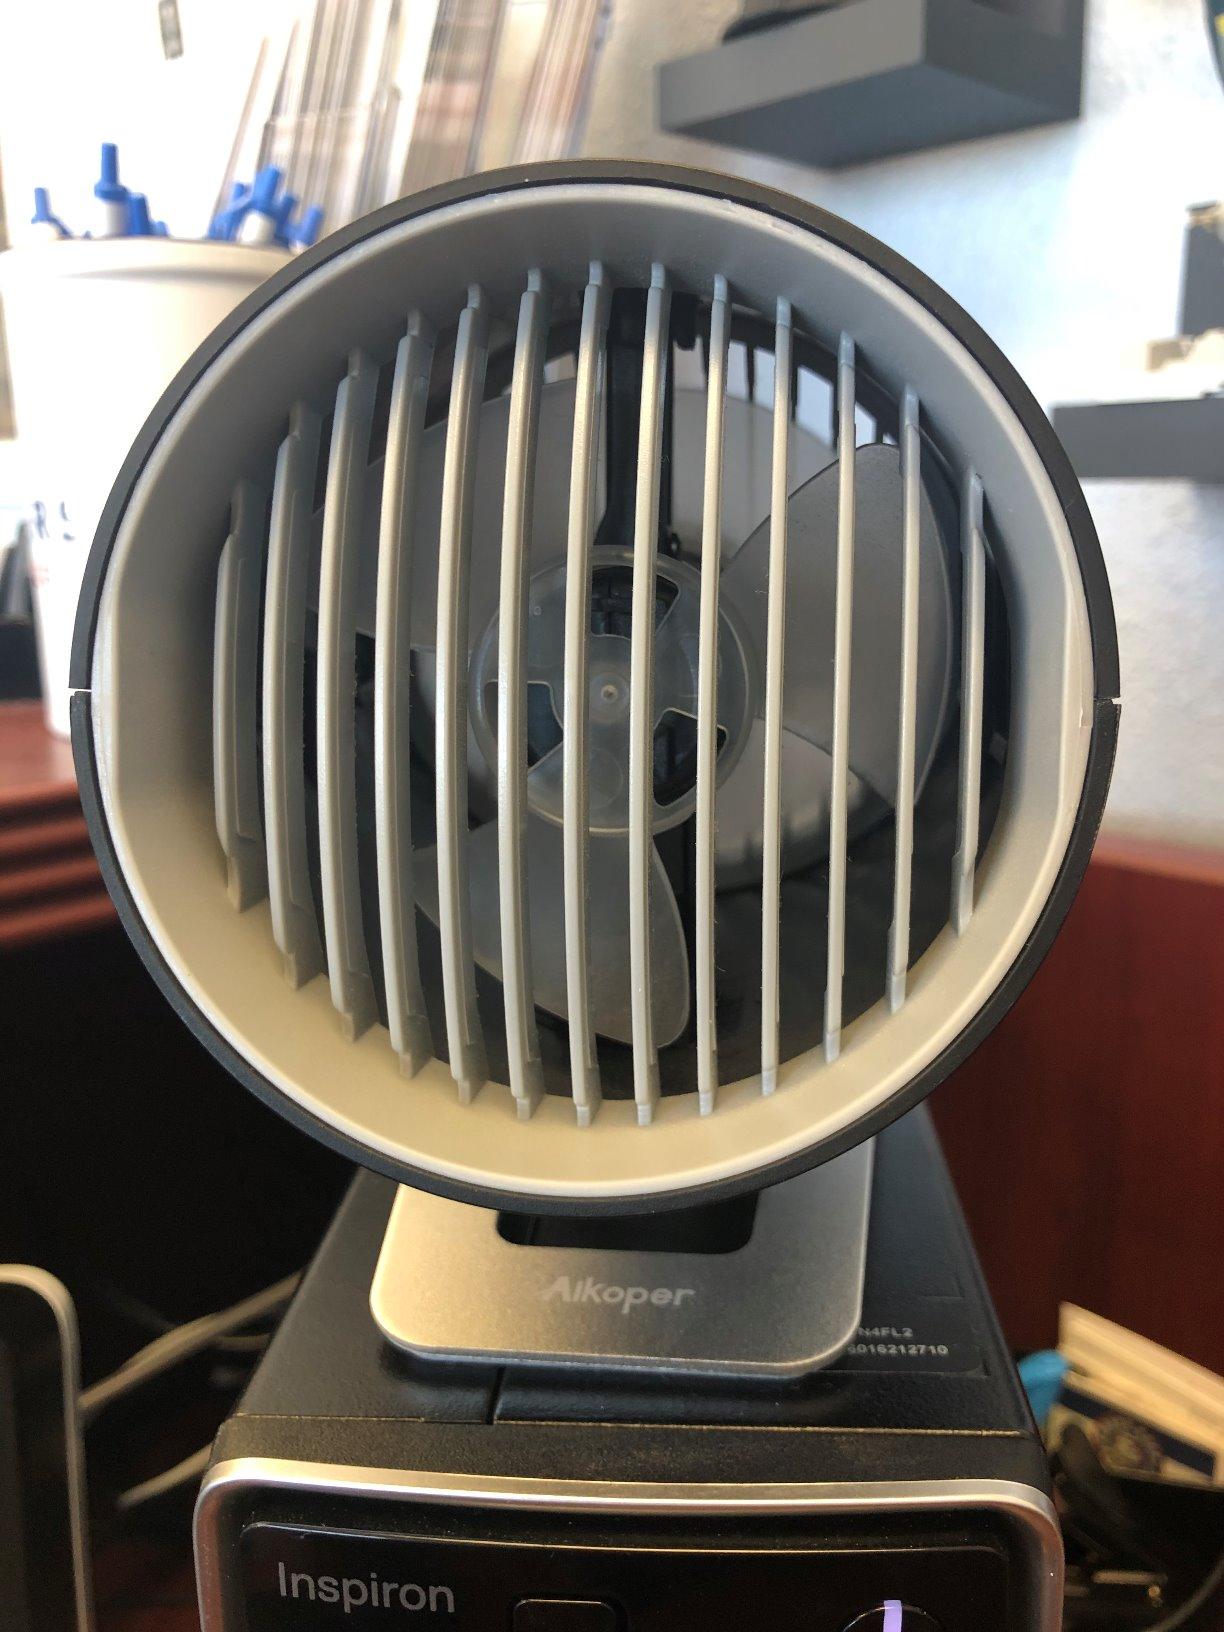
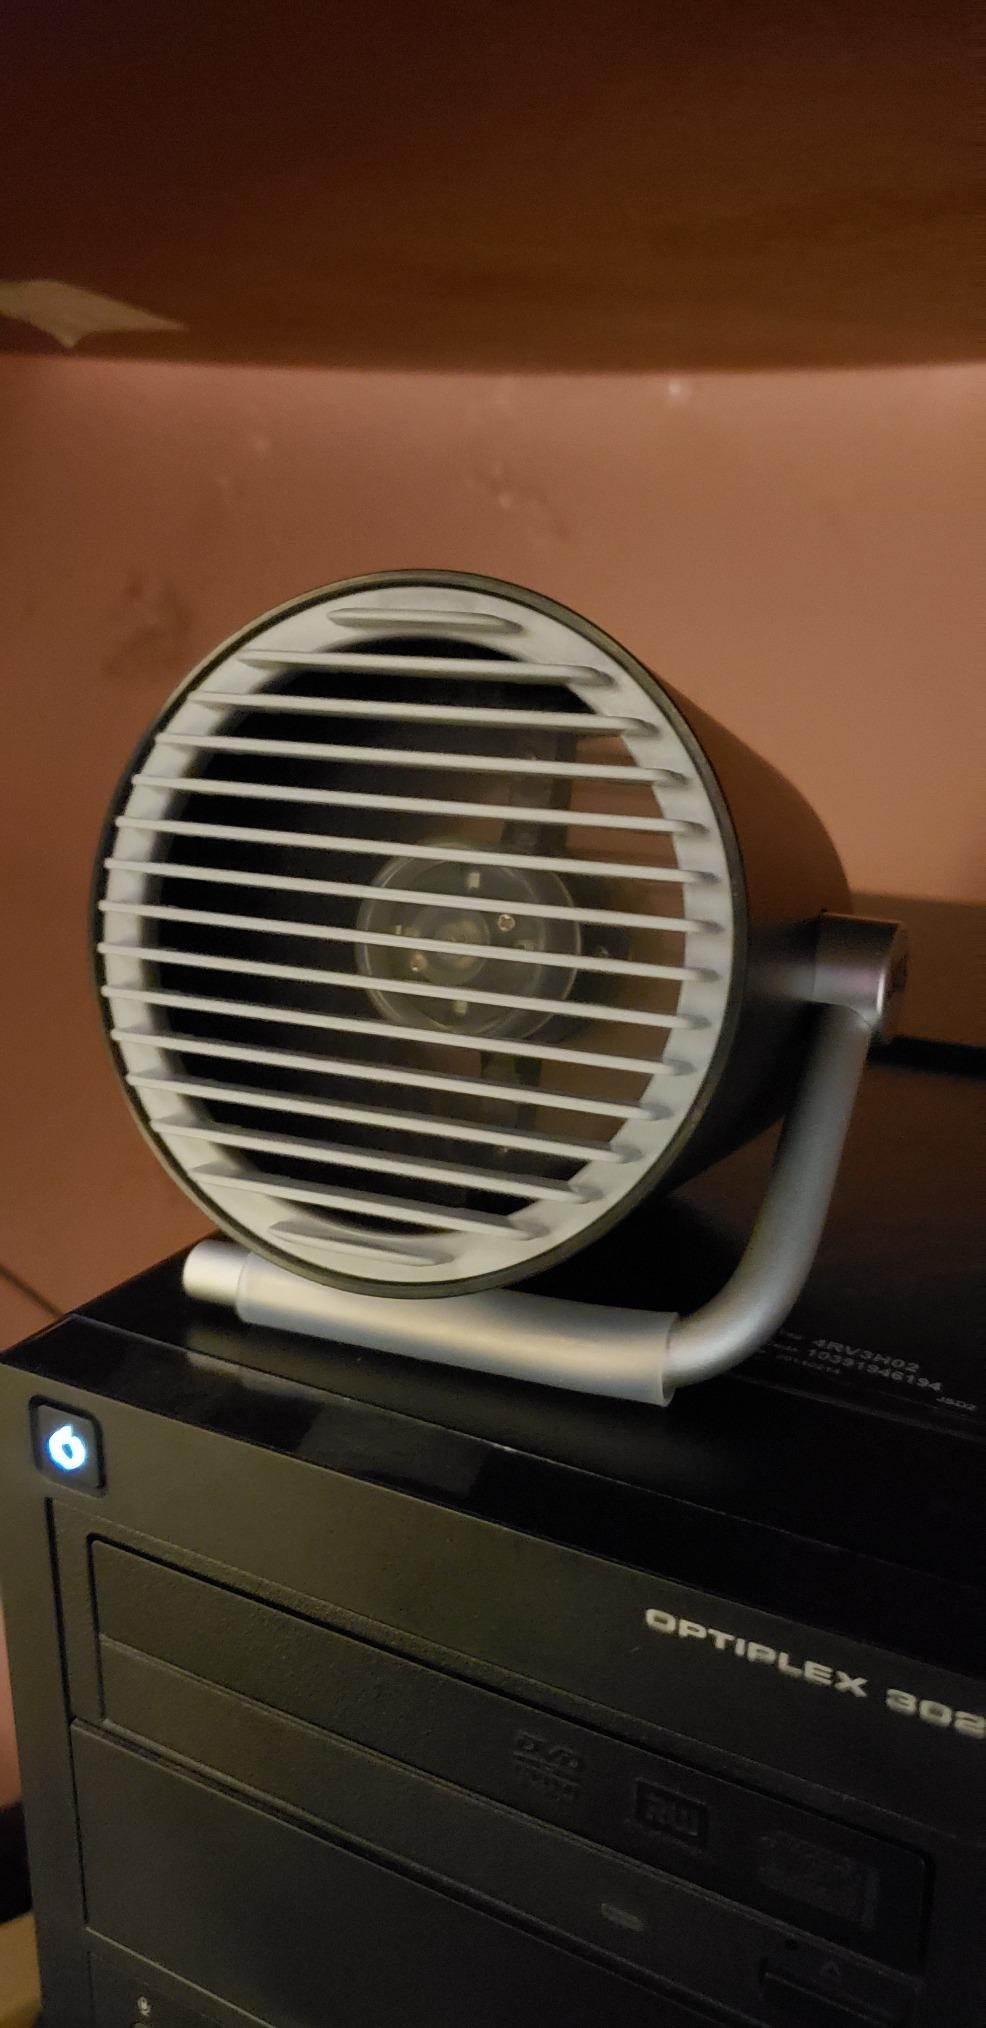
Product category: fan
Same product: no